Al Kazeem

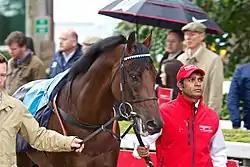
Al Kazeem at Leopardstown in September 2013.

Al Kazeem (foaled 15 April 2008) is a British Thoroughbred racehorse. He showed promise as a two-year-old in 2010 and became a consistently successful performer in the following year. In 2012 he won the Jockey Club Stakes on his seasonal debut but was then sidelined by a pelvic fracture for almost a year. In 2013 he won the Gordon Richards Stakes on his comeback and then took three consecutive Group One races: the Tattersalls Gold Cup, Prince of Wales's Stakes and Eclipse Stakes. After proving subfertile in his first season at Sandringham Stud, he returned to racing in 2014 to win the Winter Hill Stakes and finish a close second in the Champion Stakes. He began his 2015 season by winning the Prix d'Harcourt and went on to win a second Tattersalls Gold Cup before being retired for the second time in August after picking up a minor injury. He stands at Oakgrove Stud in South Wales.